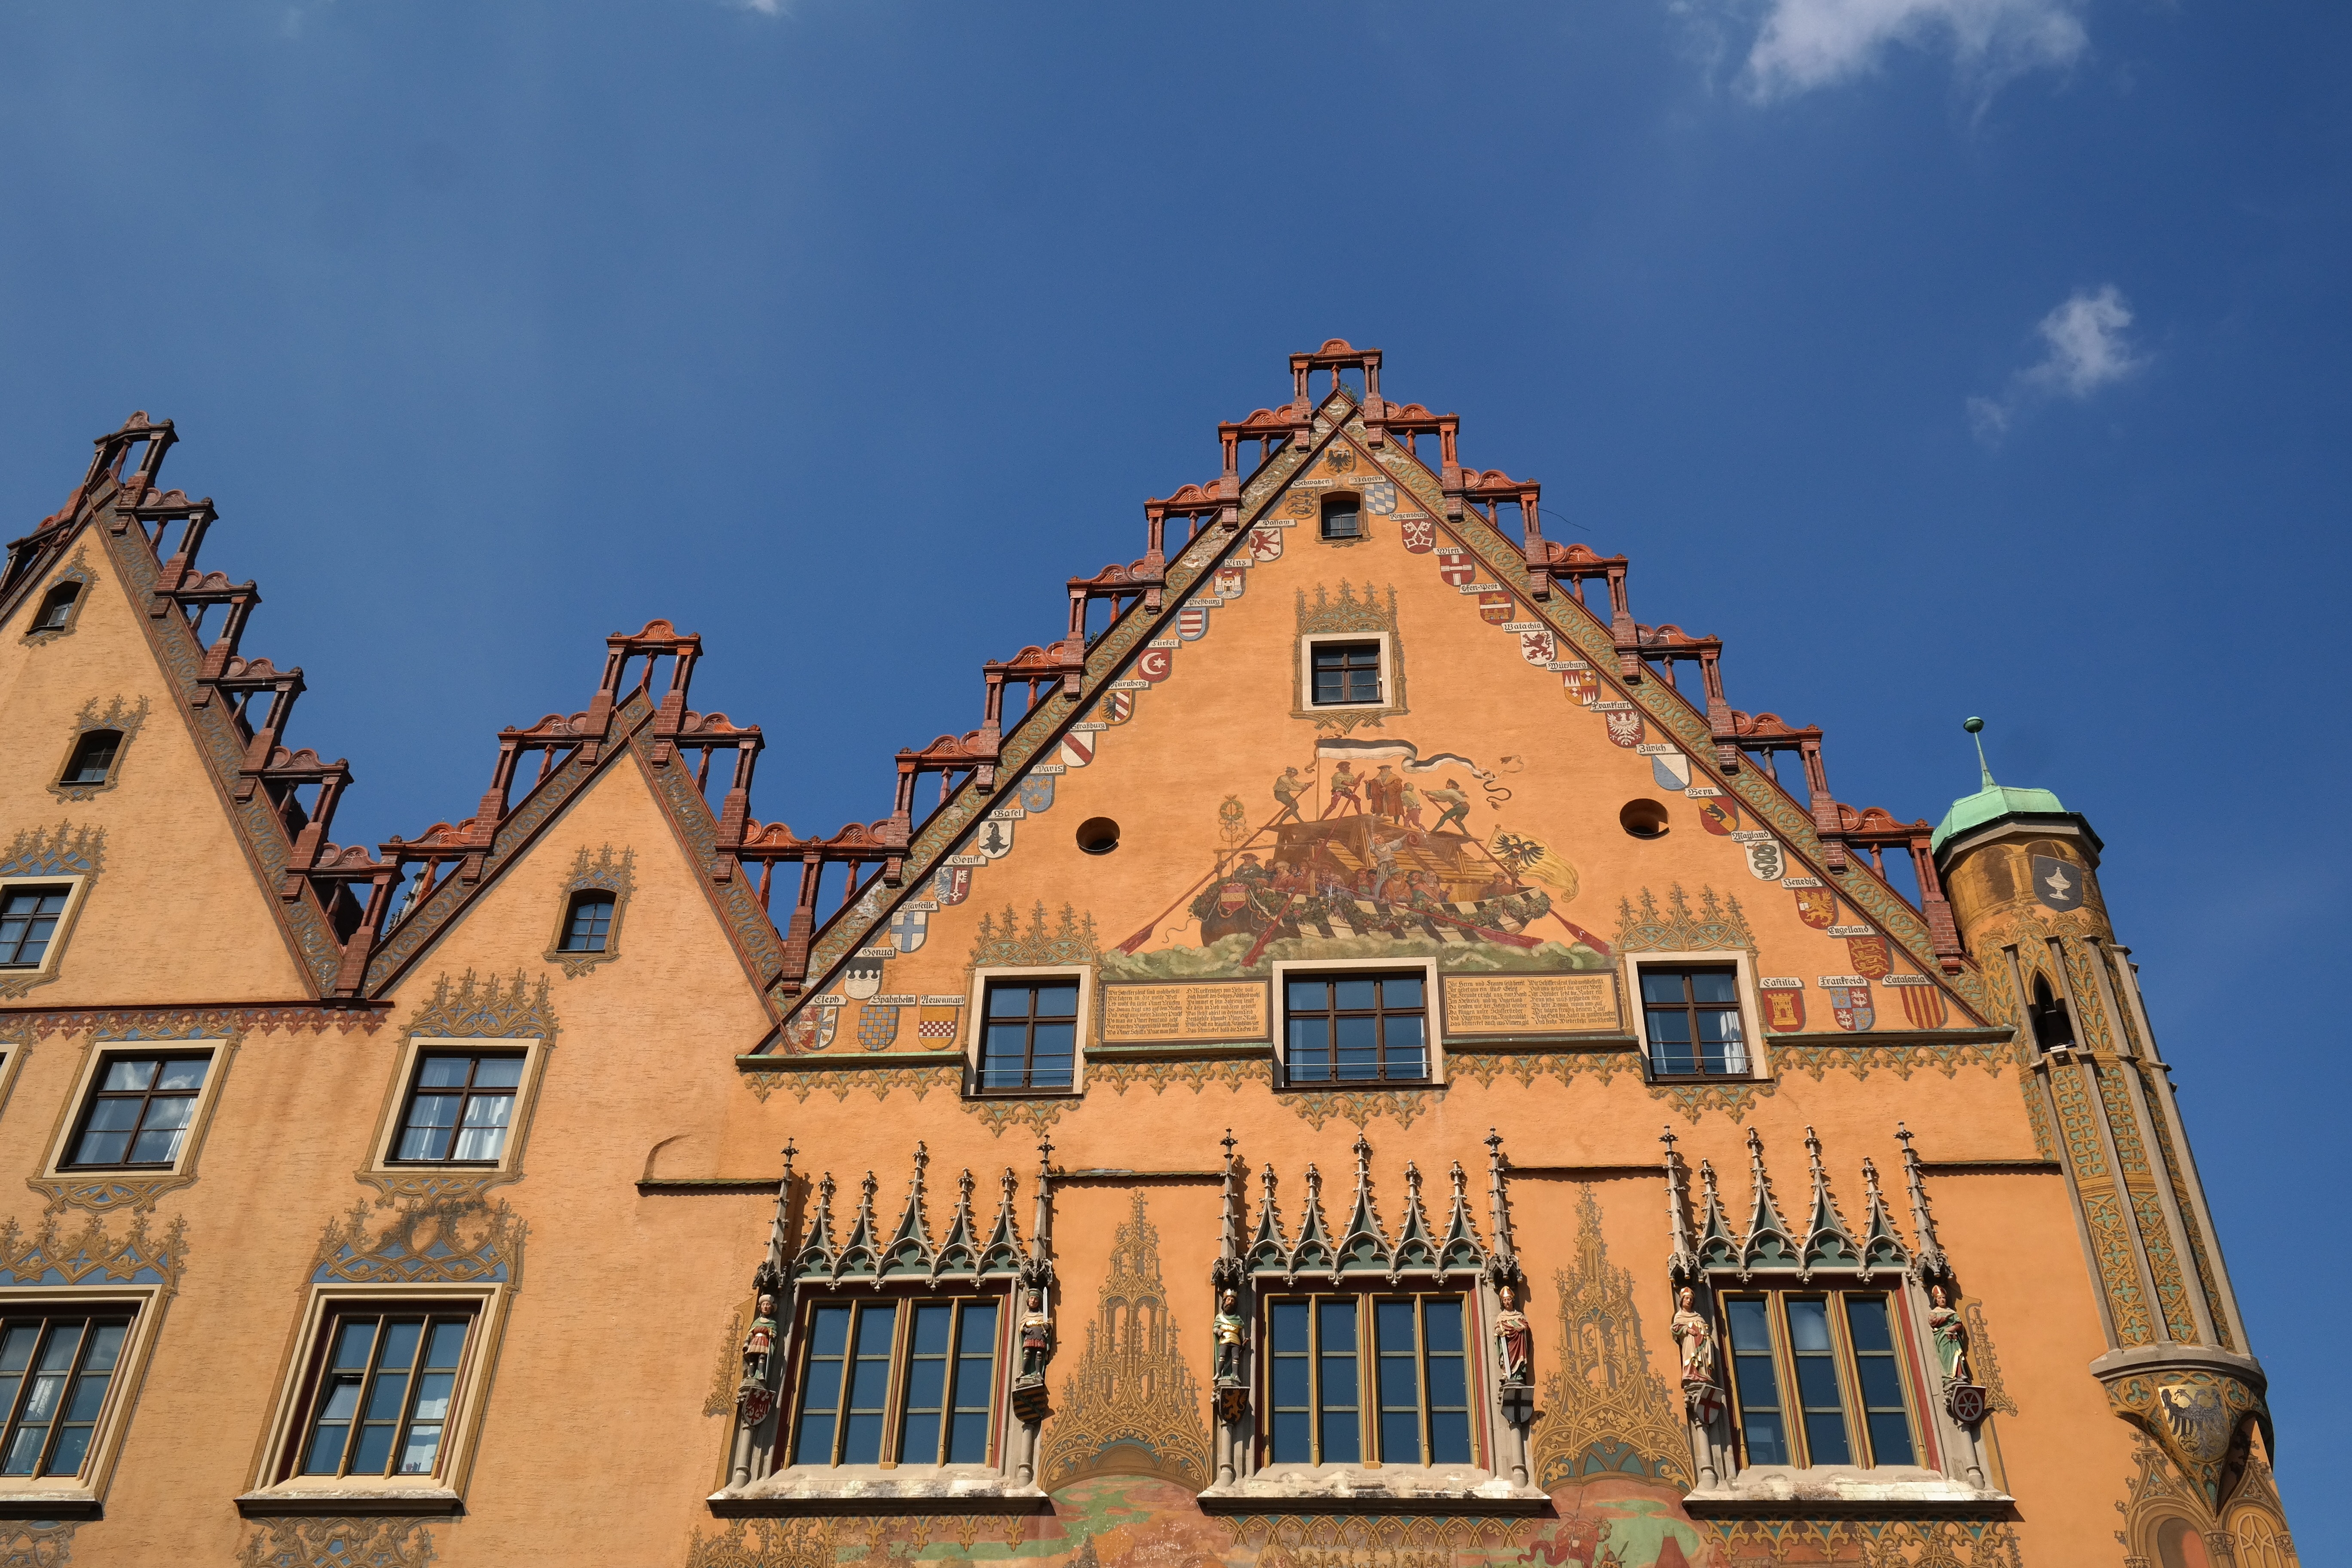
architecture, house, window, town, building, monument, landmark, facade, yellow, painting, mural, estate, ulm, frescoes, neighbourhood, town hall, gable, coat of arms, ulmer hall, early renaissance, urban area, secco painting